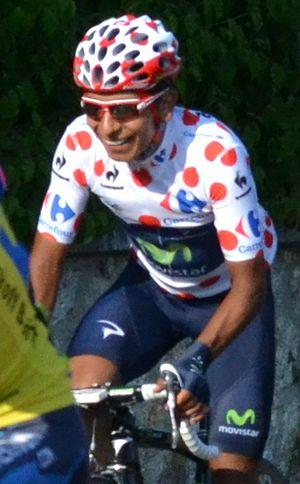
Nairo Quintana durant la dernière étape du Tour
Nairo Alexander Quintana Rojas, né à Tunja, le 4 février 1990, est un coureur cycliste colombien, membre de l'équipe Arkéa-Samsic. Il a notamment remporté le Tour d'Italie 2014 et le Tour d'Espagne 2016 et il a terminé à trois reprises sur le podium du Tour de France.